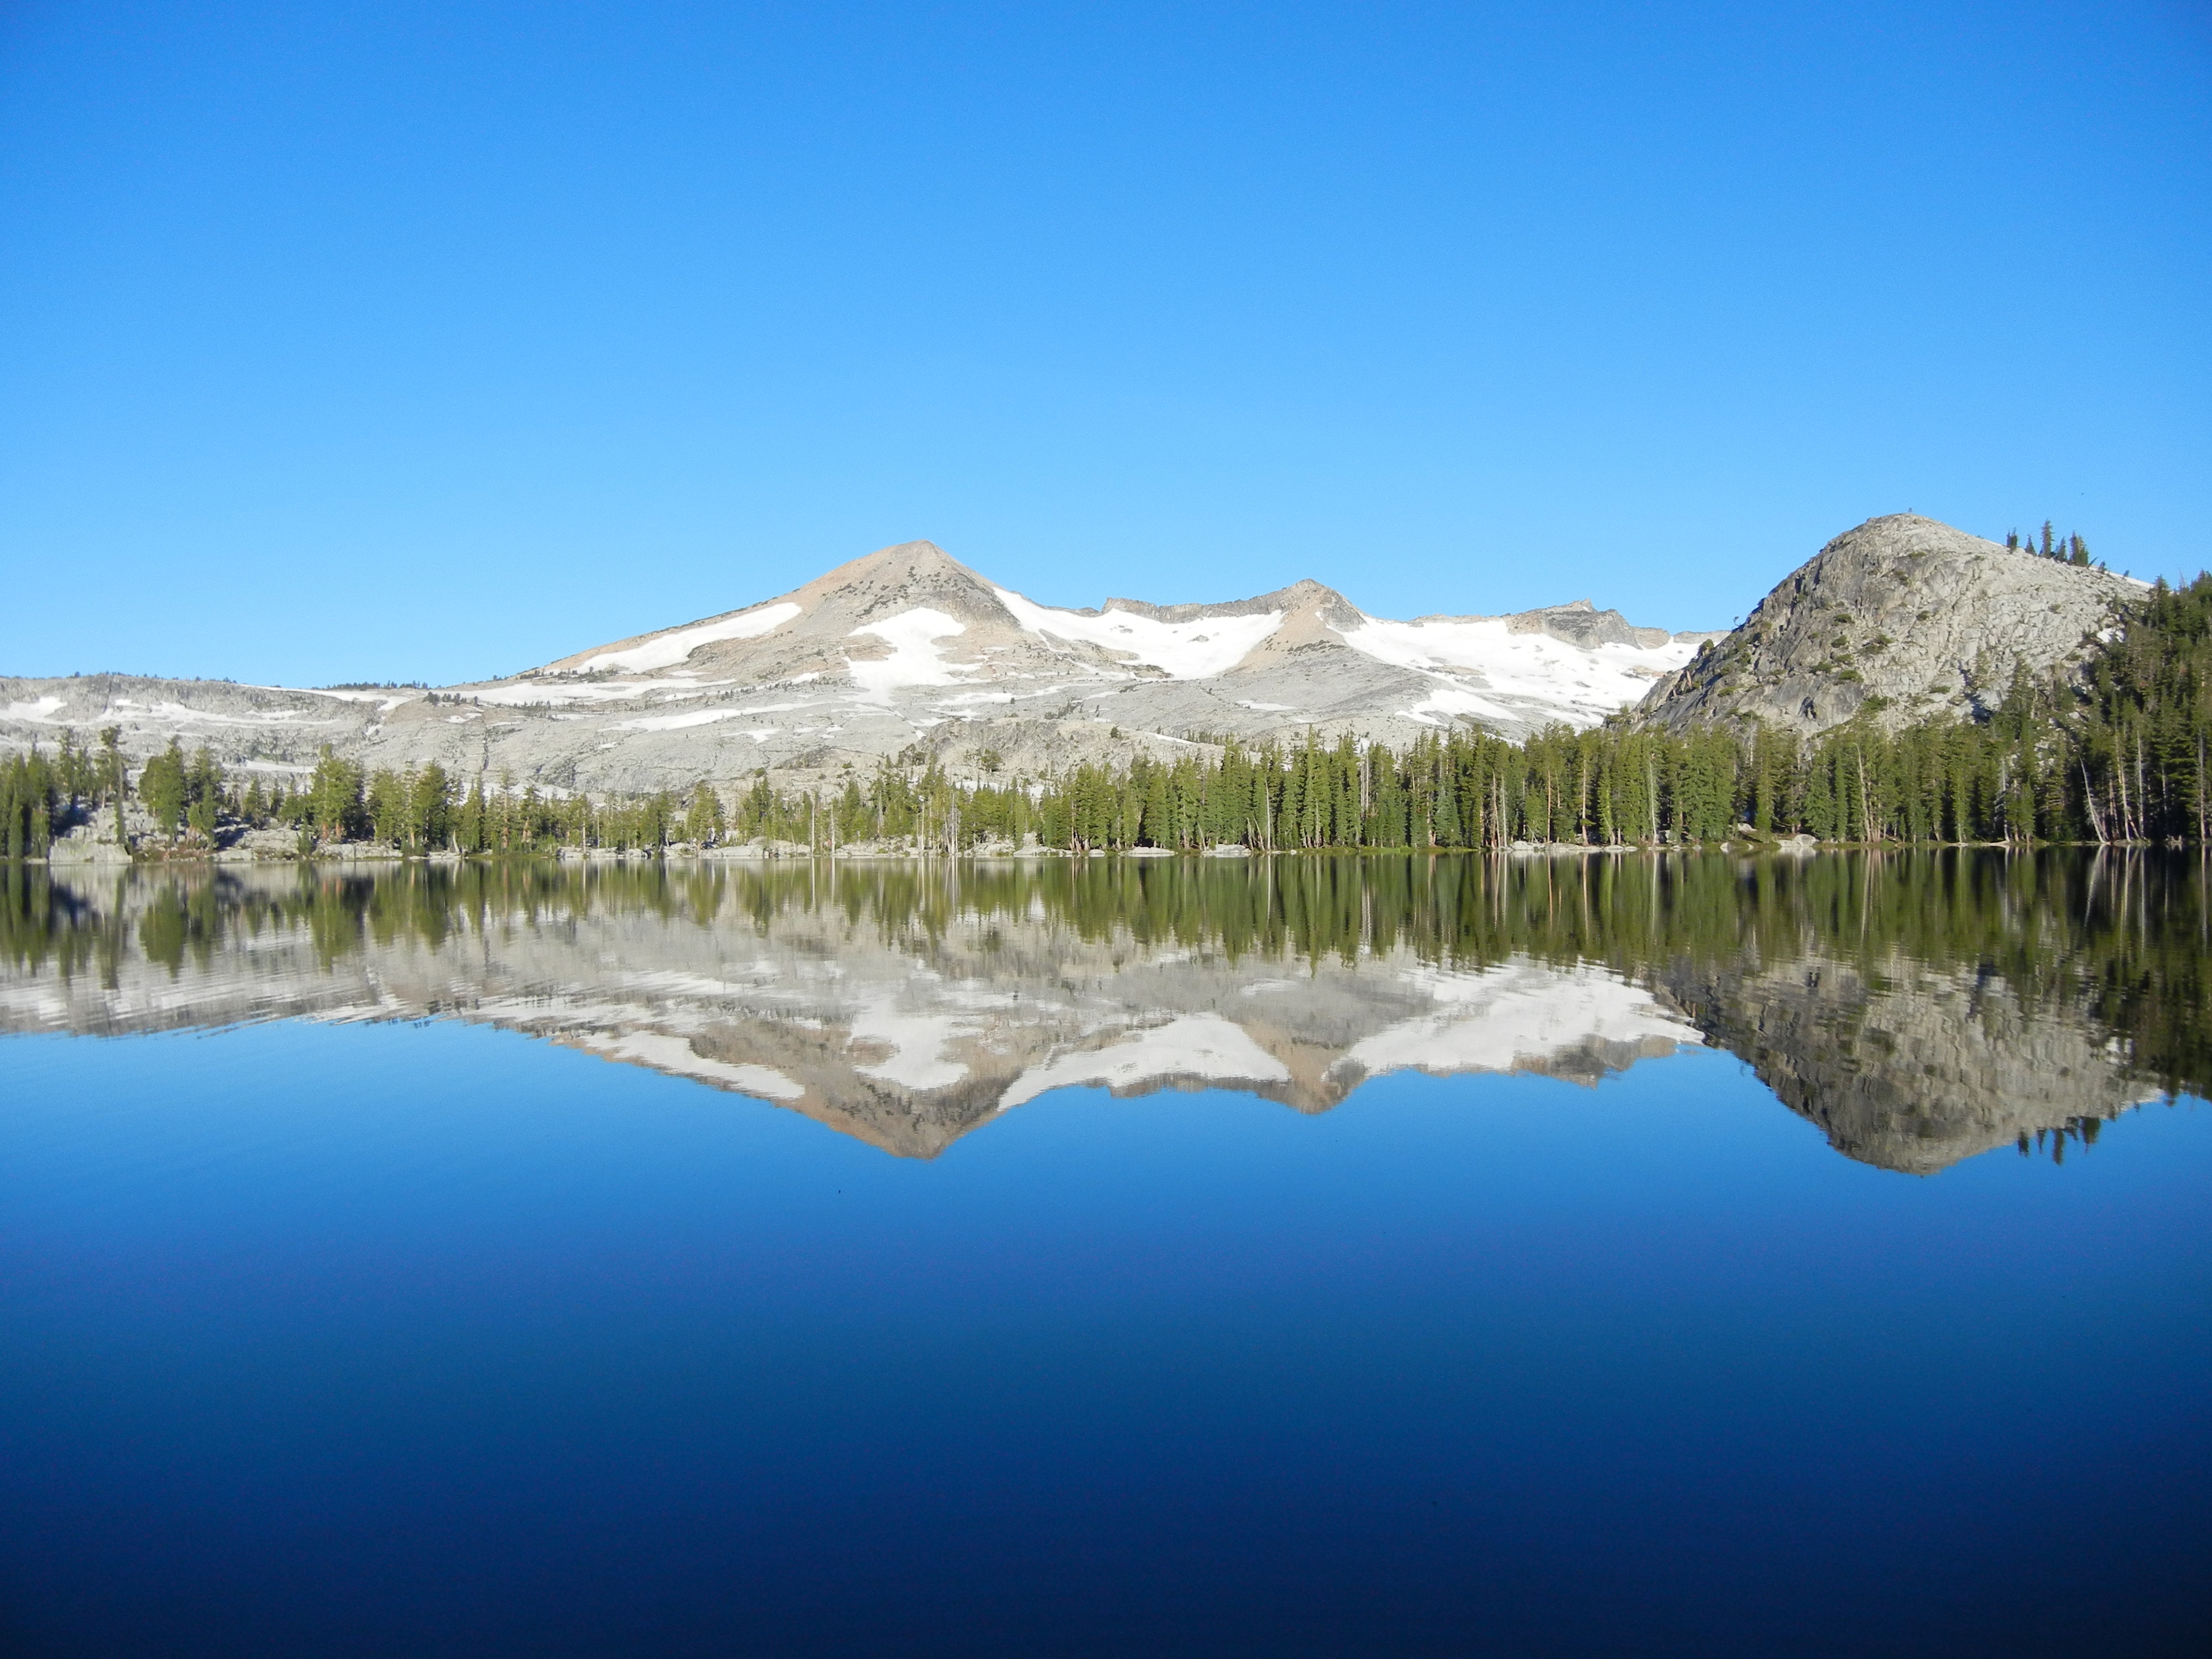
landscape, water, nature, forest, wilderness, mountain, snow, sky, lake, peak, mountain range, panorama, summer, reflection, scenery, blue, reservoir, body of water, clouds, mountain lake, plateau, loch, crater lake, ecosystem, tarn, desolation wilderness, mountainous landforms